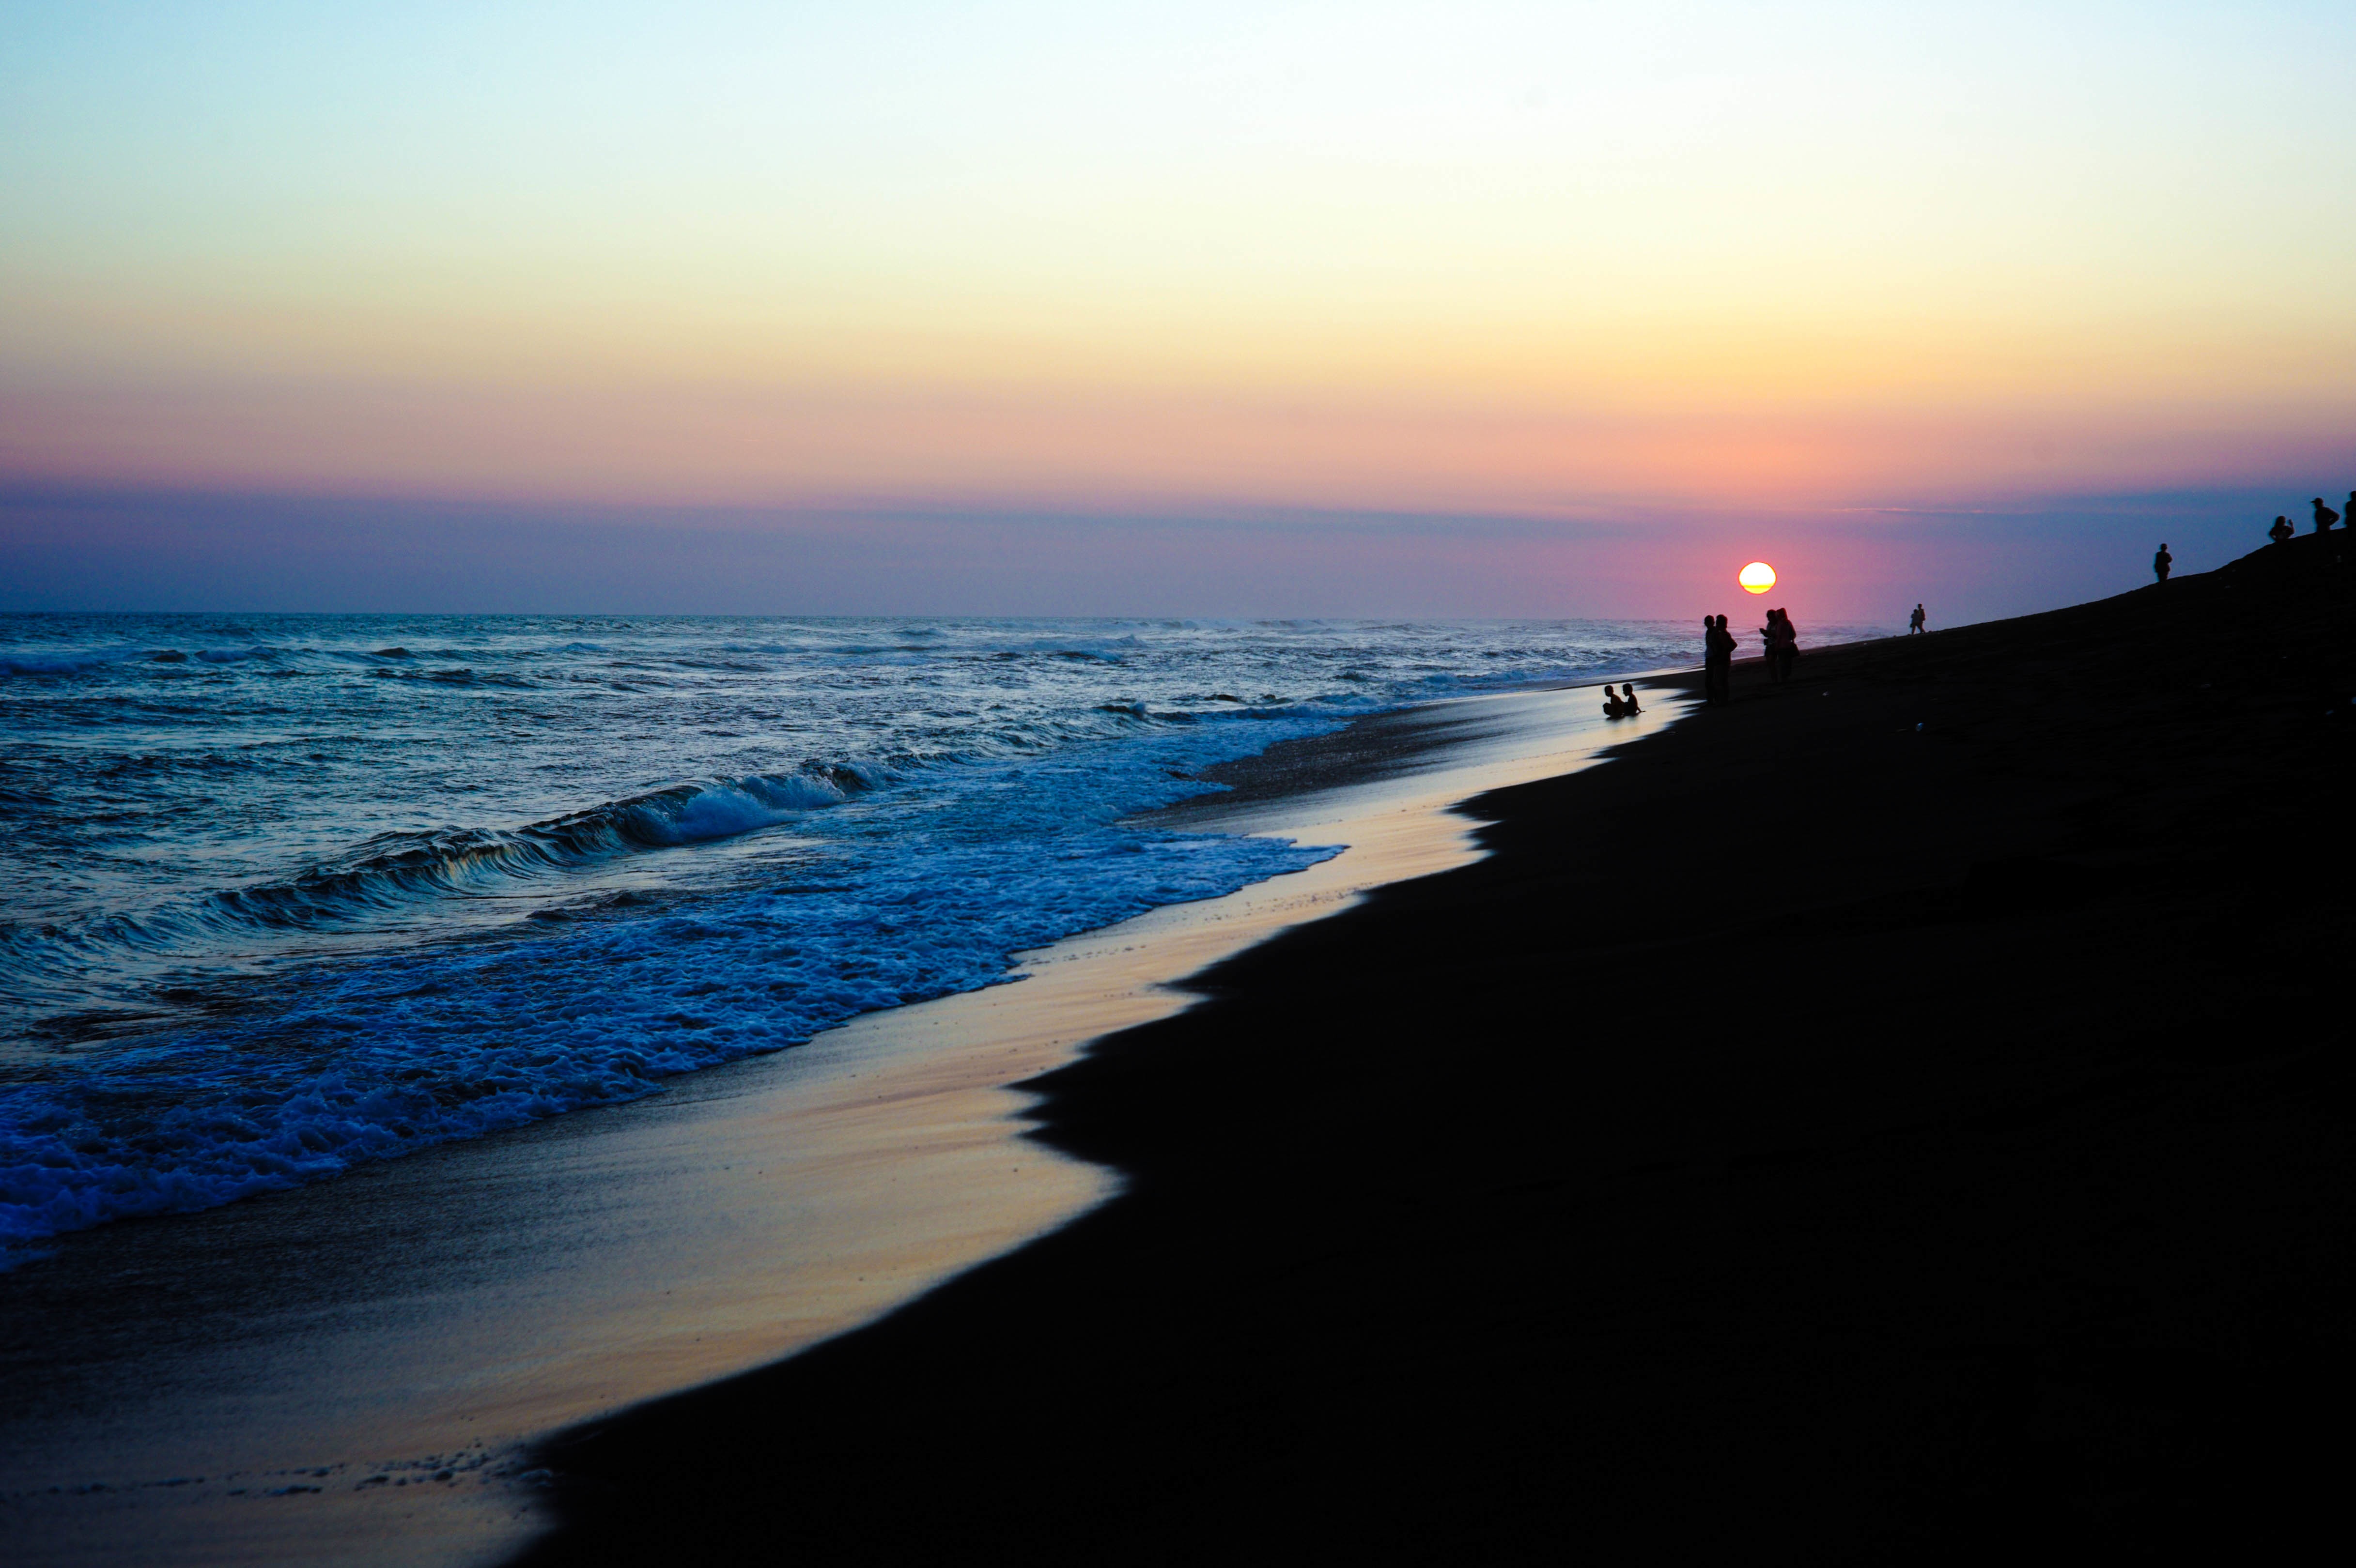
beach, sea, coast, sand, ocean, horizon, cloud, sun, sunrise, sunset, sunlight, morning, shore, wave, dawn, dusk, evening, bay, seashore, body of water, cape, wind wave